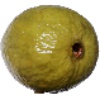
Label: Guava 1